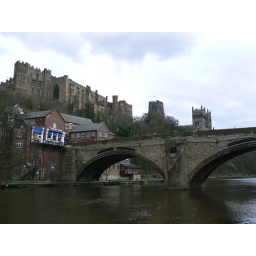
Durham castle and bridge over river Wear